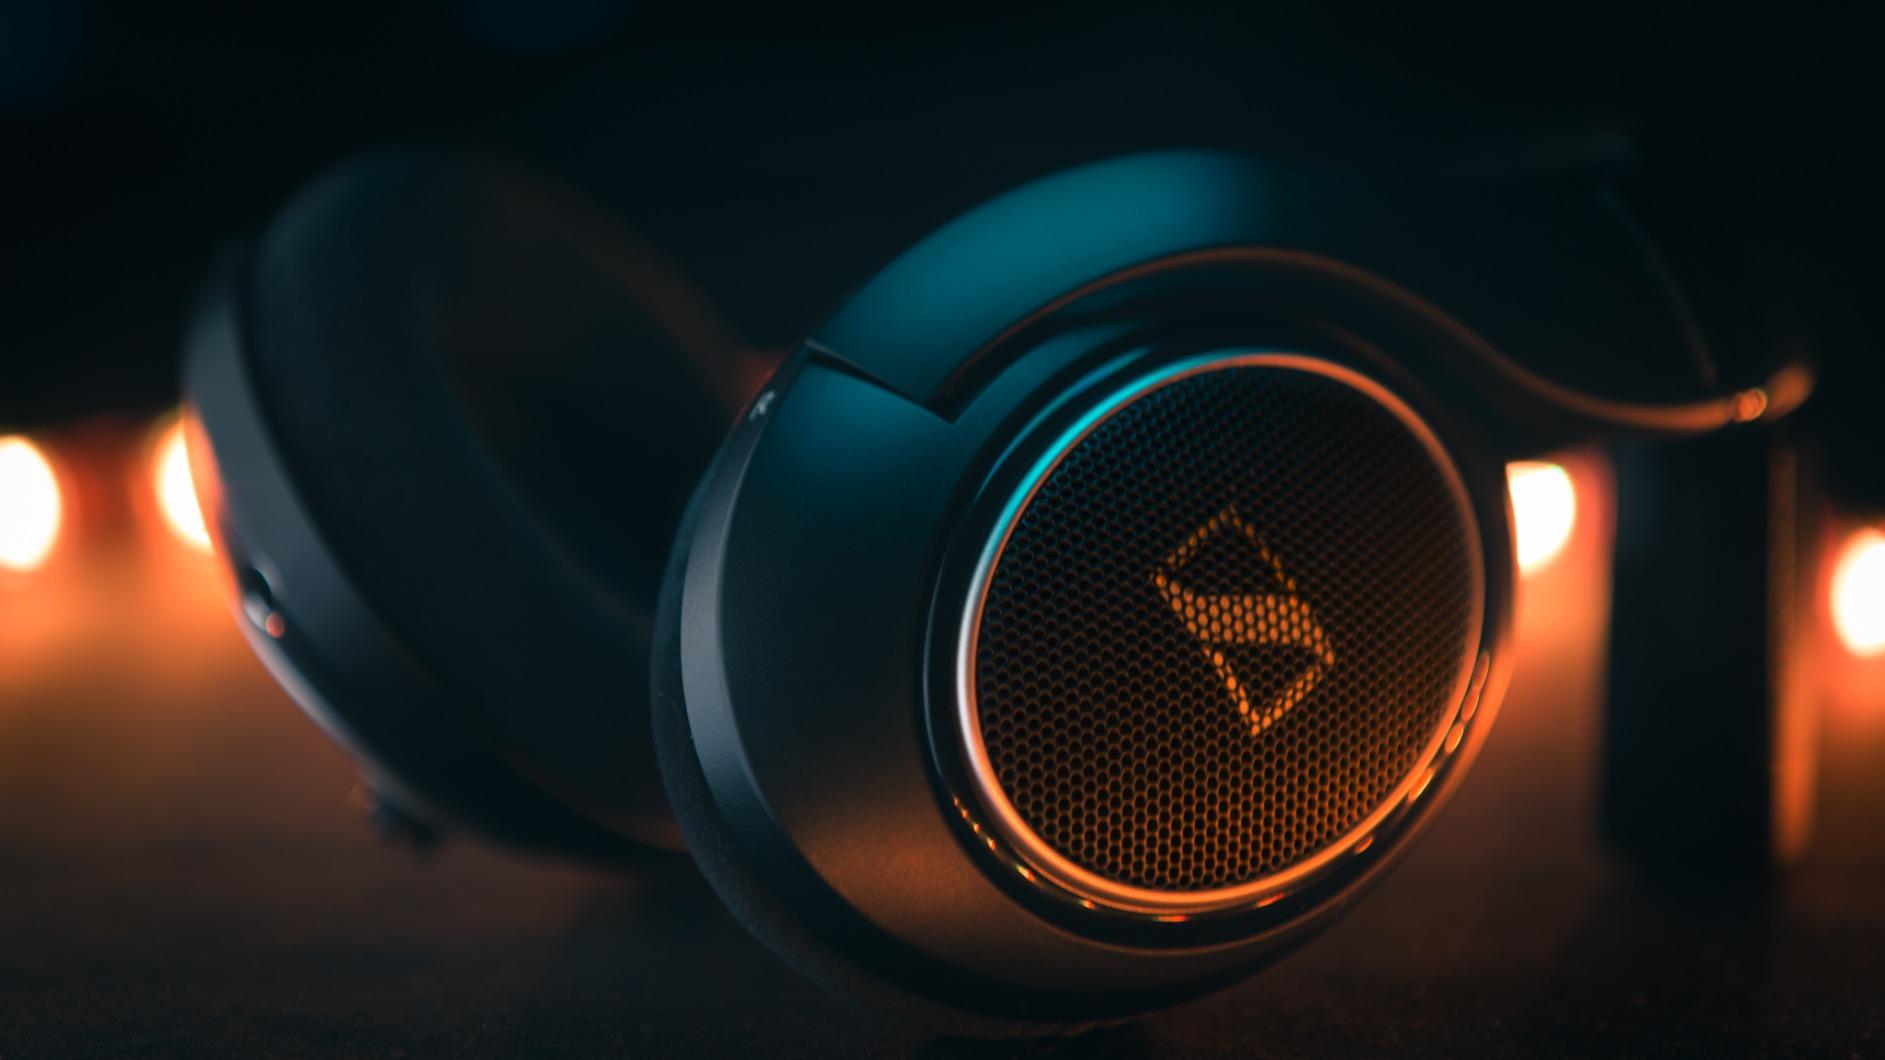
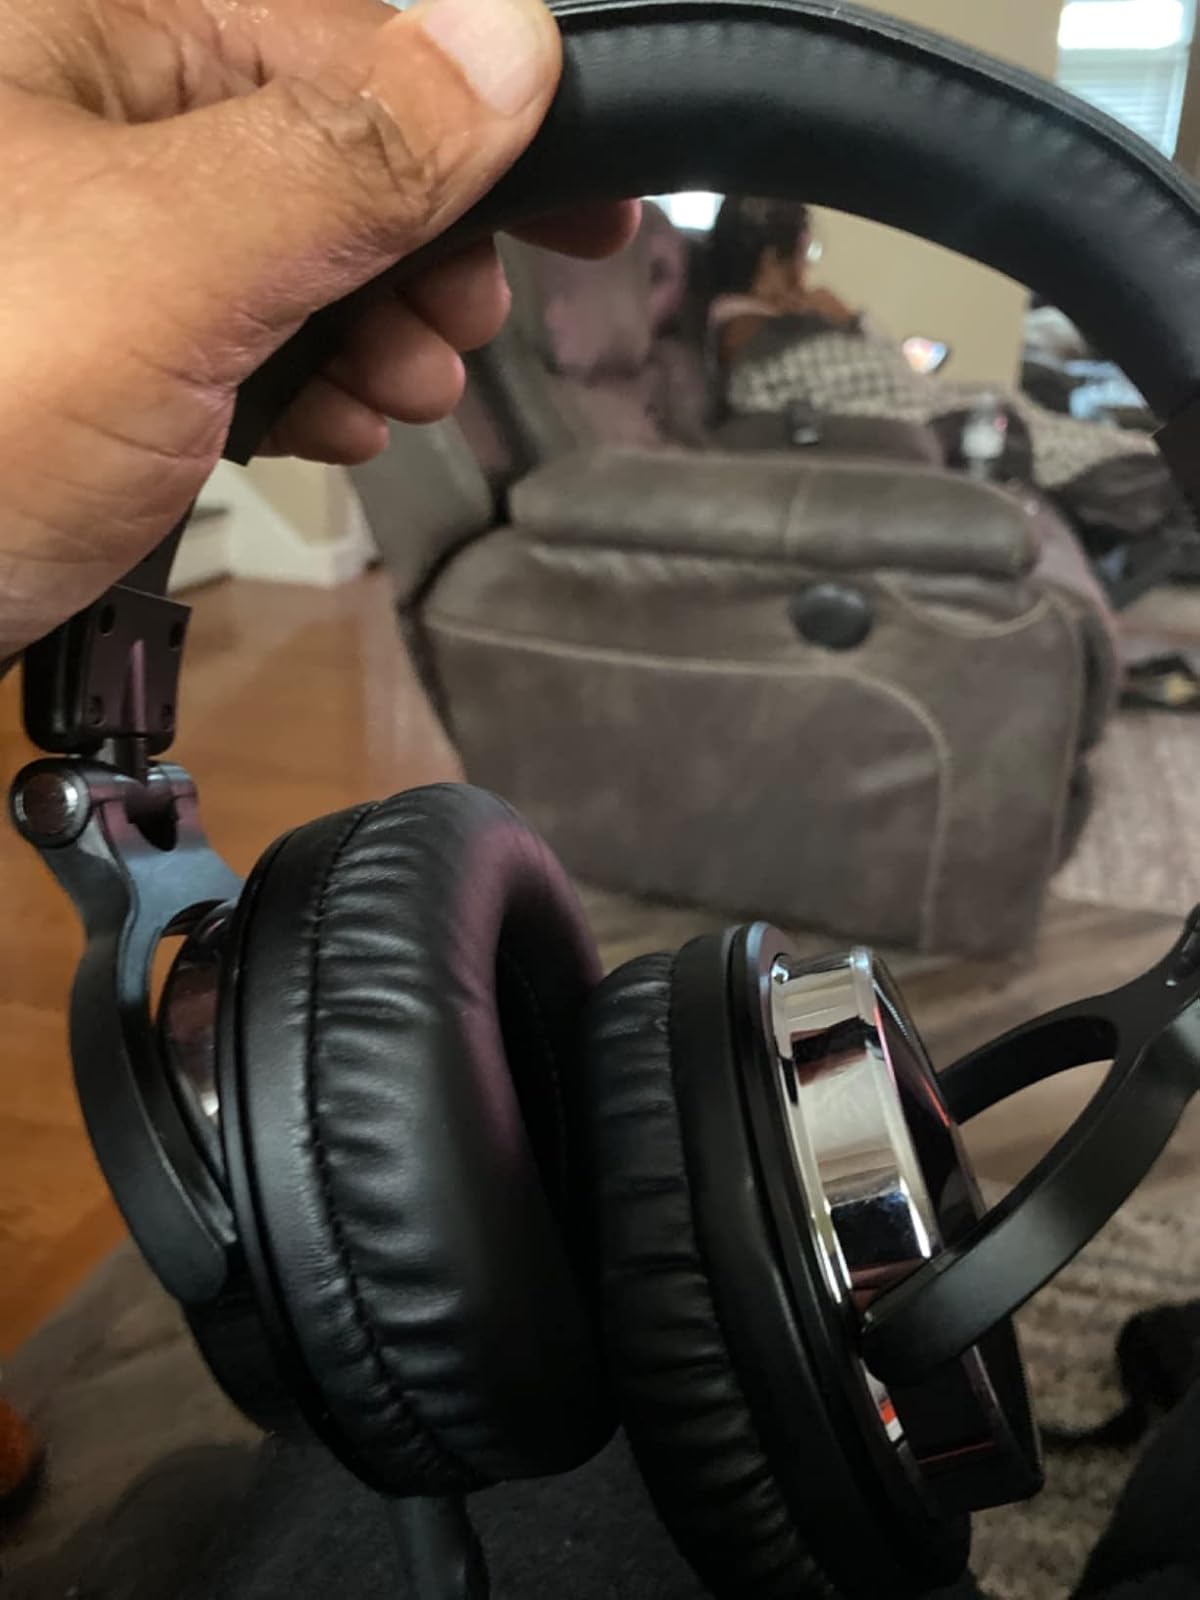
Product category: headphones
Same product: no